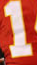
Number: 1